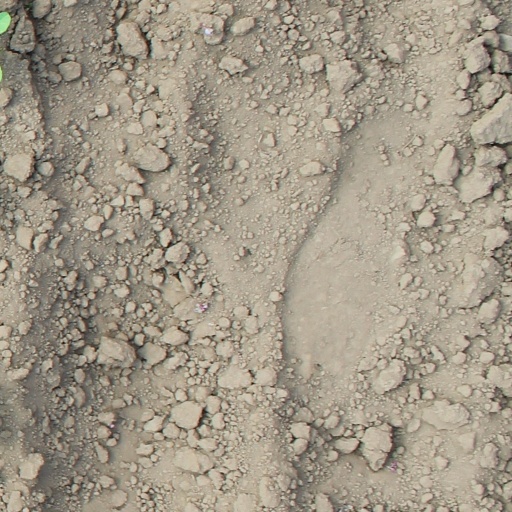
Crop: soybean